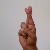
The image shows a hand gesture representing the letter 'R' in Indian Sign Language.